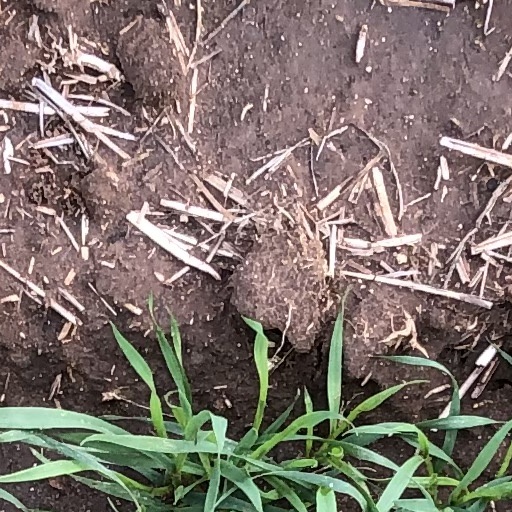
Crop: wheat